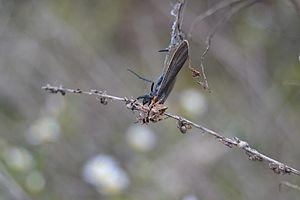
Acanthepeira stellata est une espèce d'araignées aranéomorphes de la famille des Araneidae.